Édifice André-Laurendeau

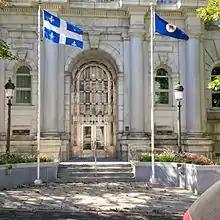
The entrance of the offices of the Lieutenant Governor of Quebec, at 1050 des Parlementaires, in Quebec City

After the fire at Bois de Coulonge in 1966, the office of the lieutenant governor of Quebec was moved to a suite of reception rooms, offices, and support facilities in the Édifice André-Laurendeau. The viceregal suite is the site of swearing-in ceremonies for Cabinet ministers and the granting of royal assent, and where the lieutenant governor receives his or her premier. Whenever the Canadian sovereign and/or other members of the royal family are in the provincial capital, he or she resides, or they reside, at a hotel.